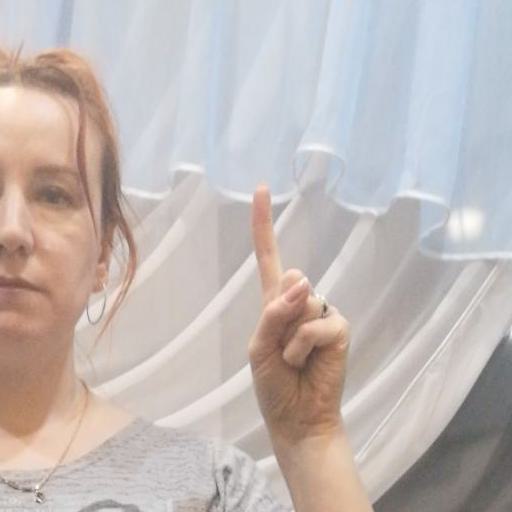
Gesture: one